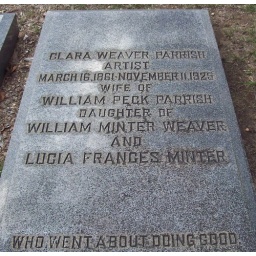
Clara designed stained glass for Tiffany's and as an artist designed many of the stained glass windows in the huge churches around Selma.